Tarakan

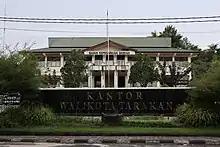
Tarakan city hall

Tarakan city is part of 1st electoral district for provincial parliament (North Kalimantan People's Representative Council), and have 12 out of 35 representatives there. In city level, it has its own parliament consist of 30 representatives divided into four electoral districts. The last election for parliament was on 17 April 2019 and the next one will be in the year 2024.